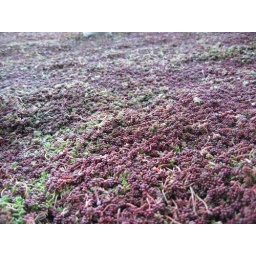
Photos by Daniel Simons. Green roof at the apartment building